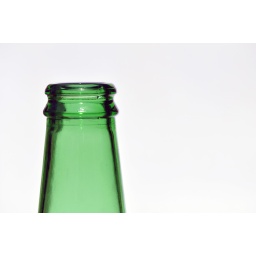
Bottle of Stella, taken in bright sunlight against a white sheet of paper